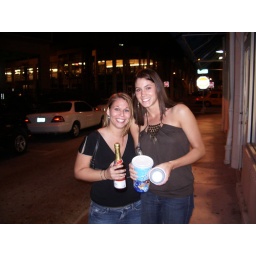
Yes, we walked around carrying a bottle of Andre and a large cup of ice!